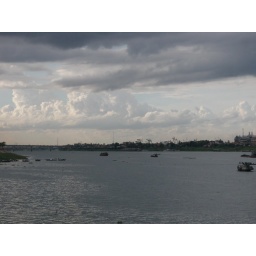
A view from above of the river running in front of the Royal Palace - the Tonle Sap River.